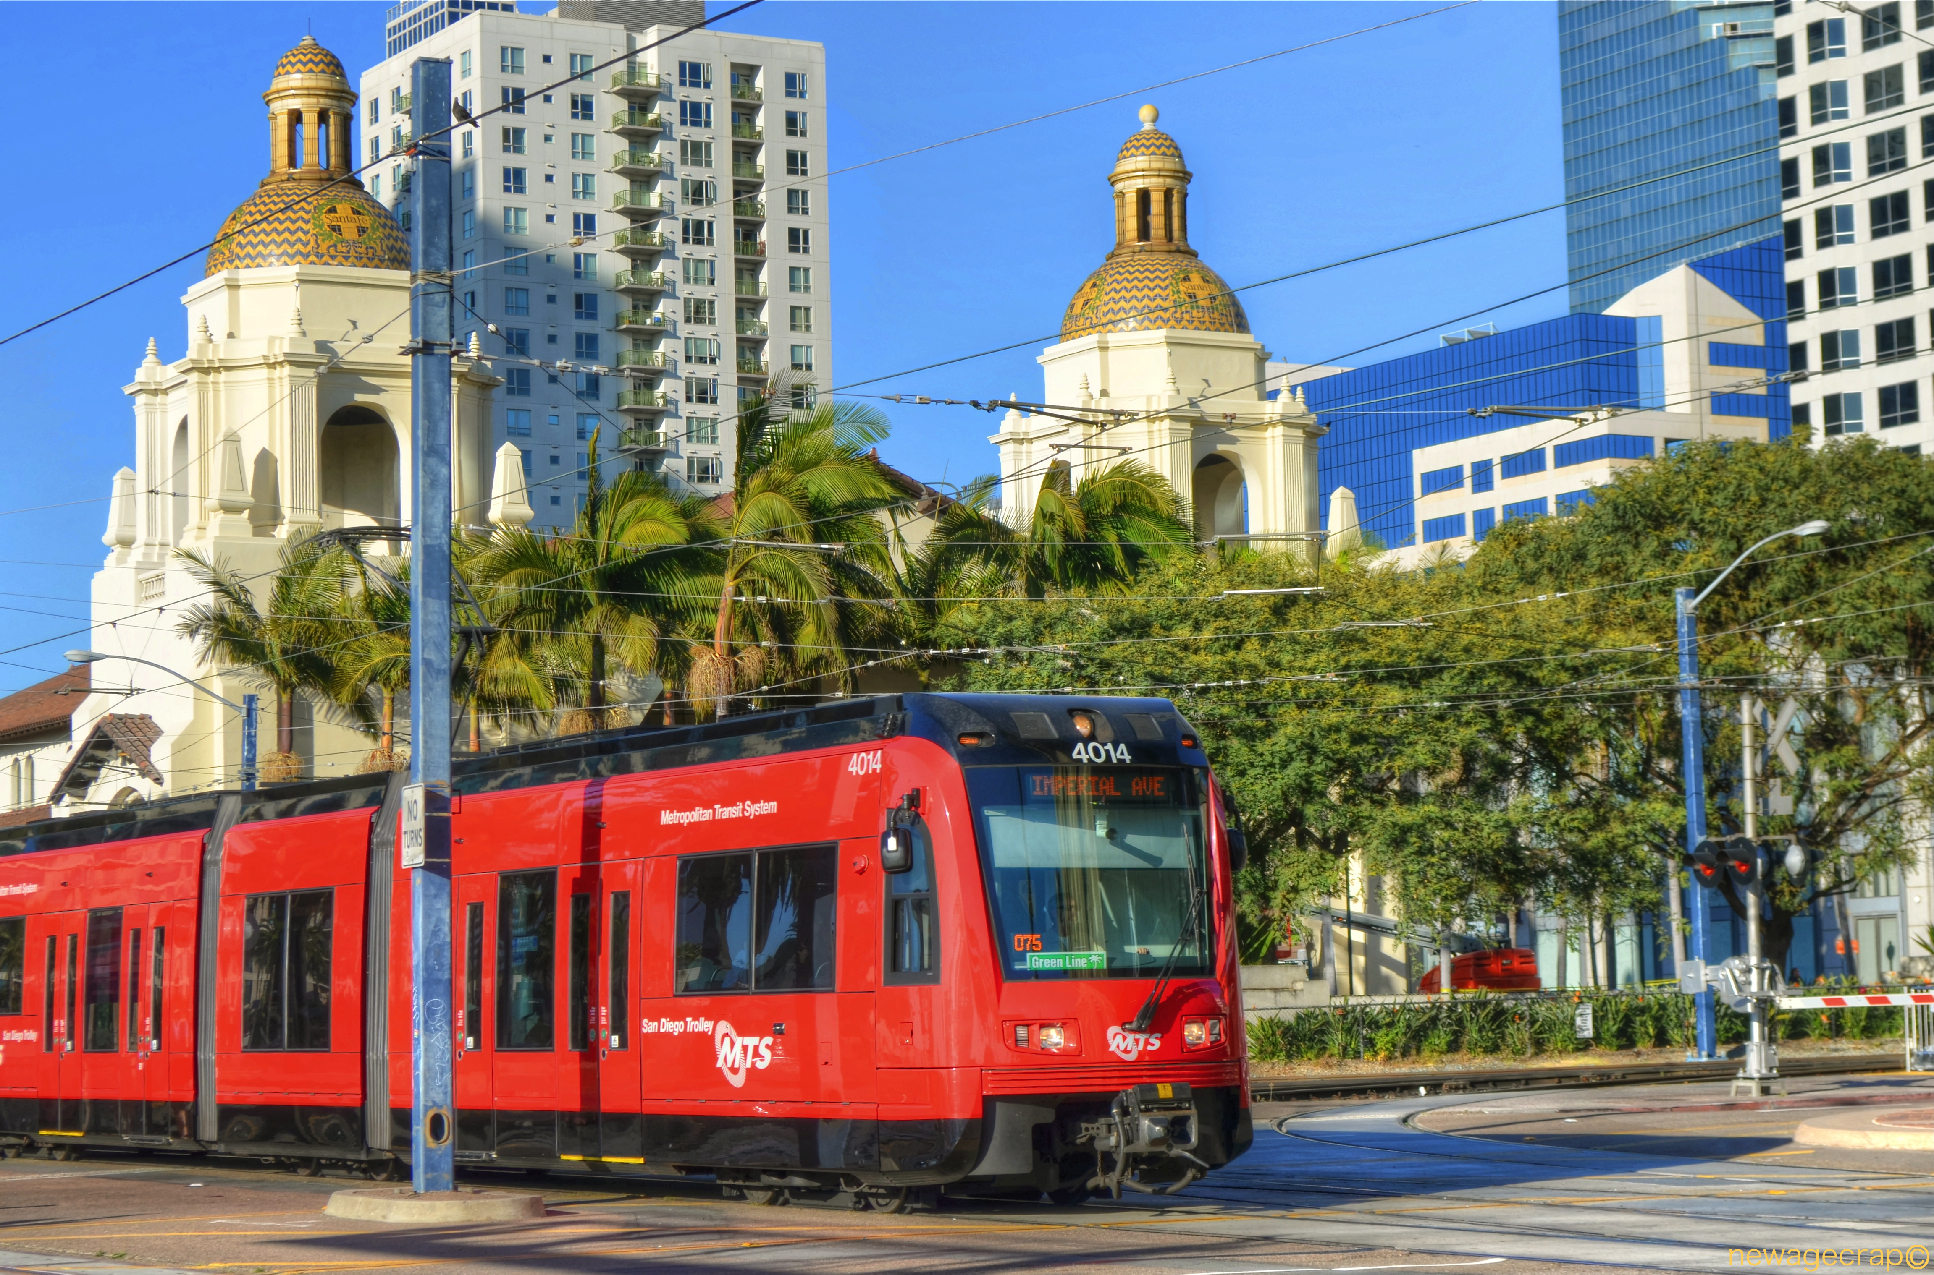
train, trolley, tram, streetcar, transport, vehicle, nikon, public transport, trainstation, sandiego, nikond5100, february2014, sandiegoca, greenline, mts, downtownsandiego, santafedepot, transitsystem, imperialave, trolley4014, land vehicle, rolling stock, metropolitan area